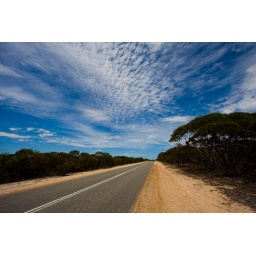
Amazing blue skies on the coast road north of Perth in Western Australia